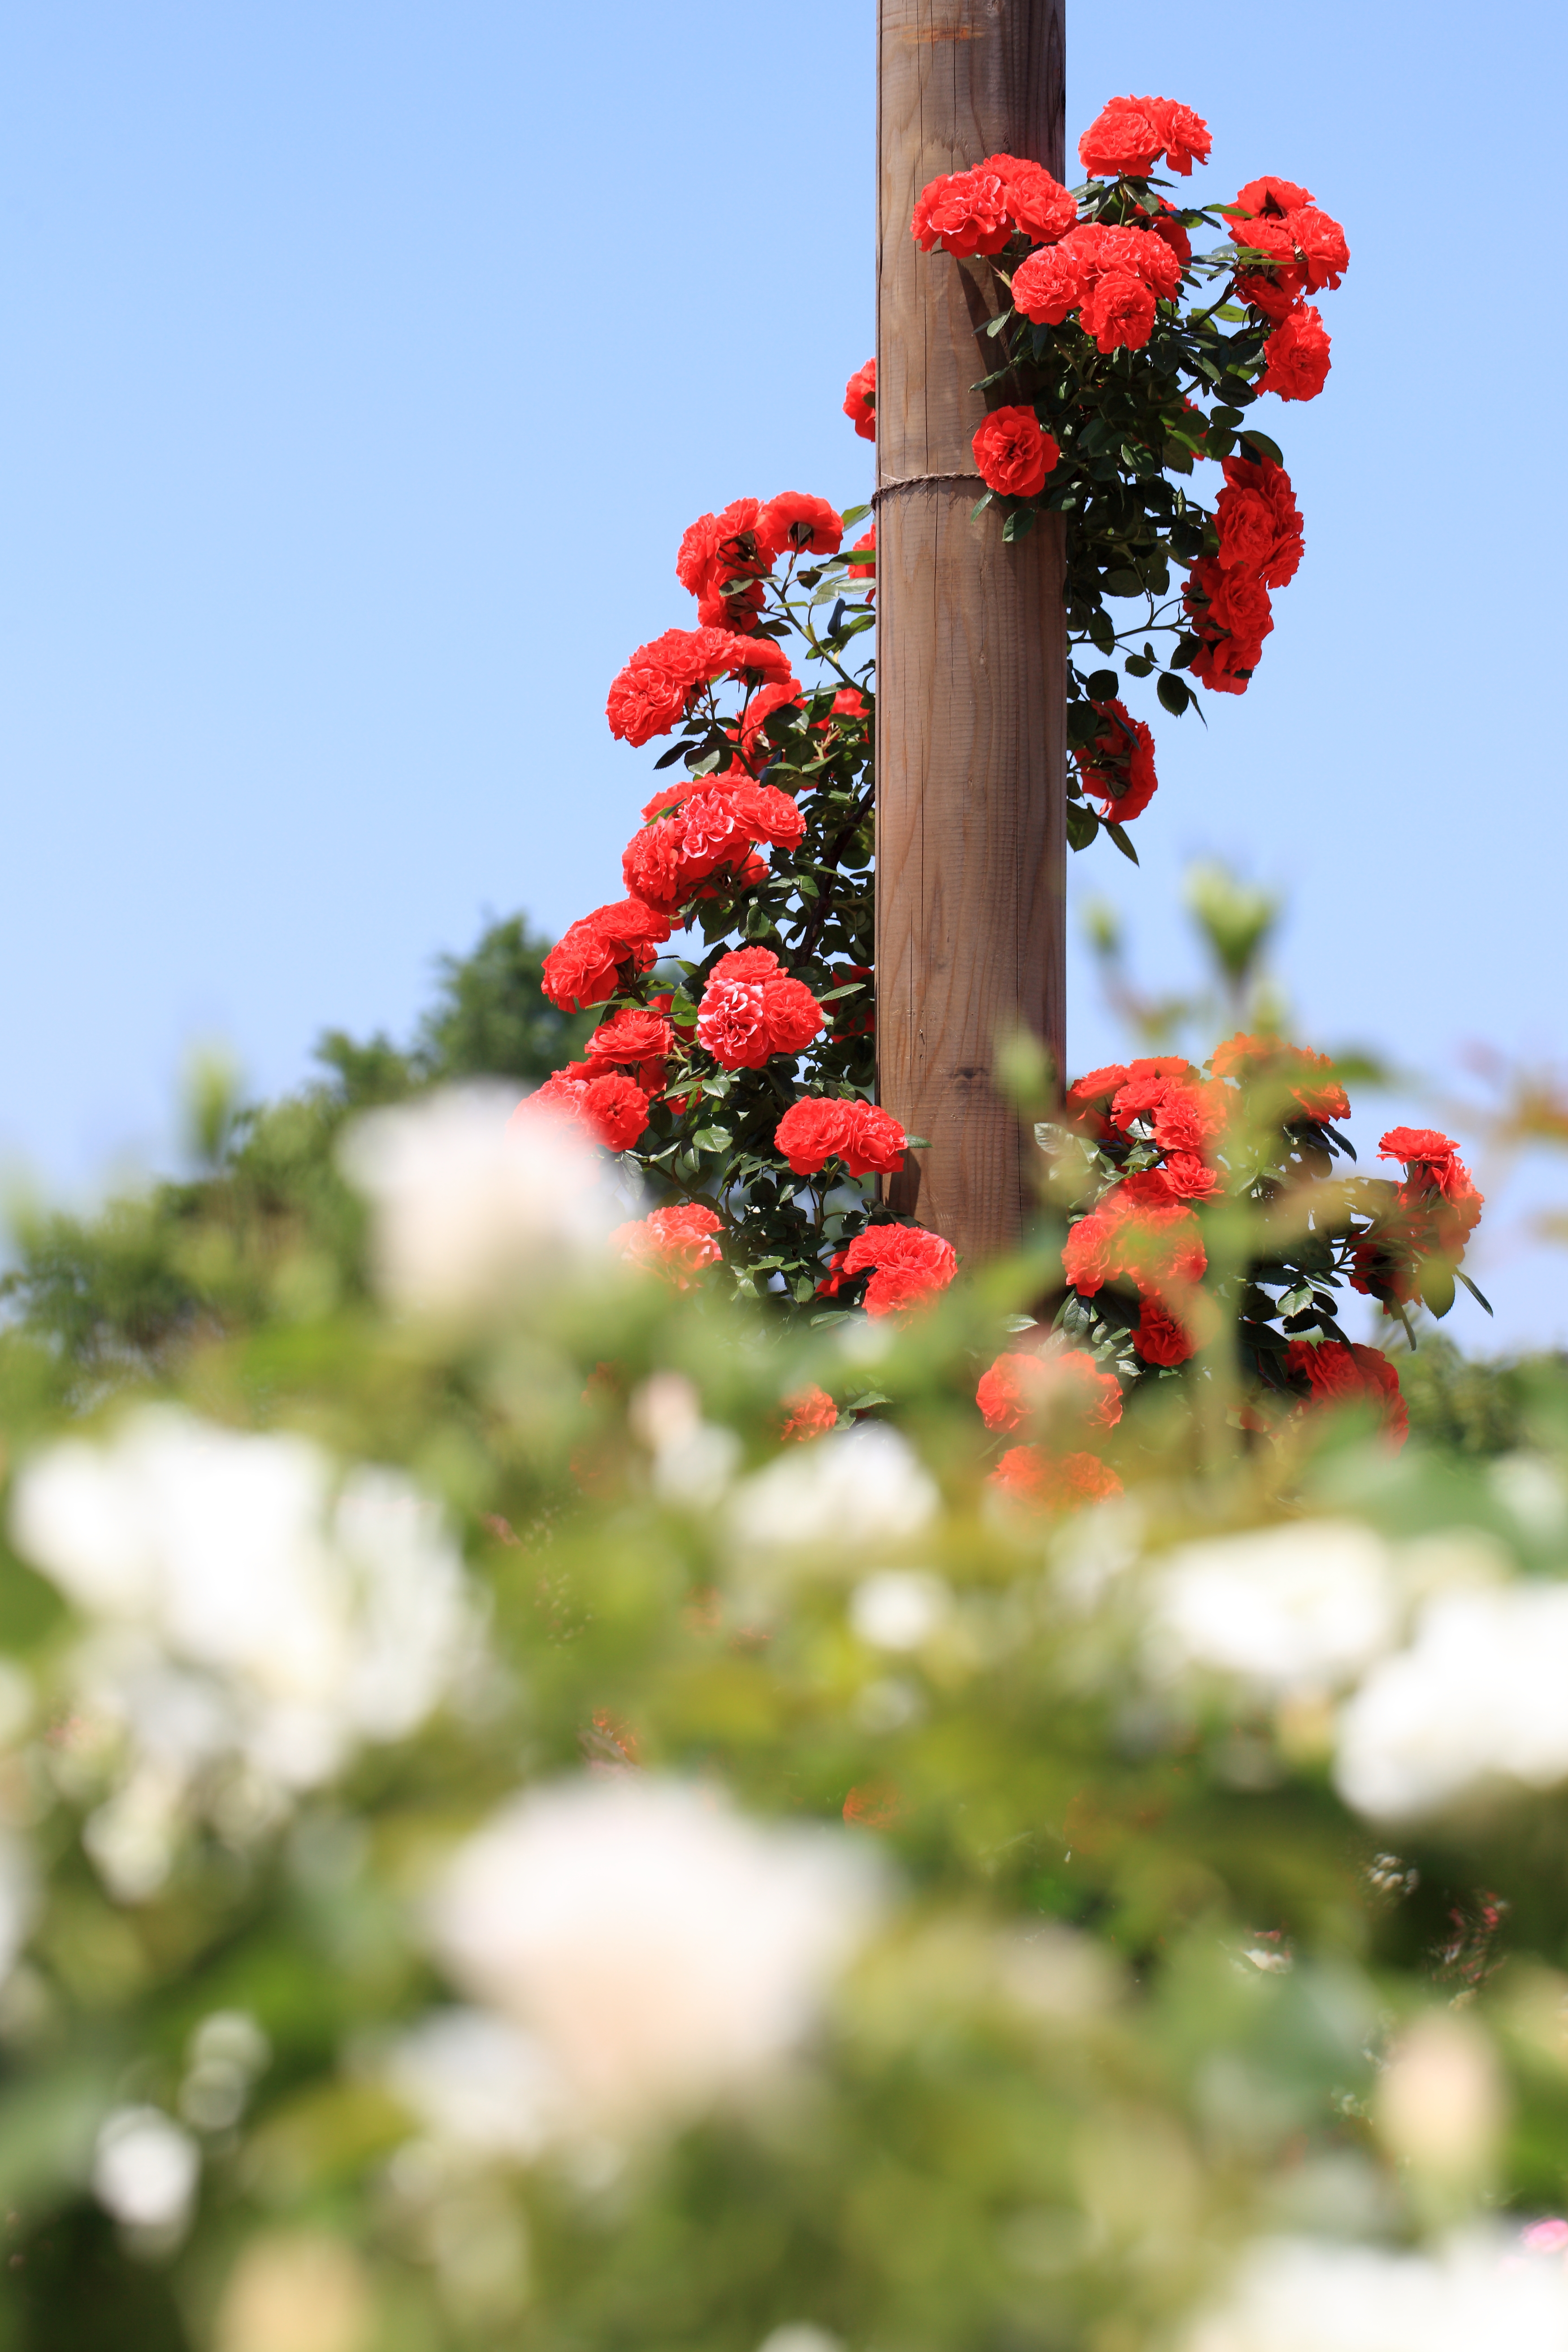
tree, nature, branch, blossom, plant, leaf, flower, rose, spring, green, high, red, produce, autumn, botany, flora, season, cool image, shrub, rosa, 5d, hires, markii, hi, res, resolution, flowering plant, land plant